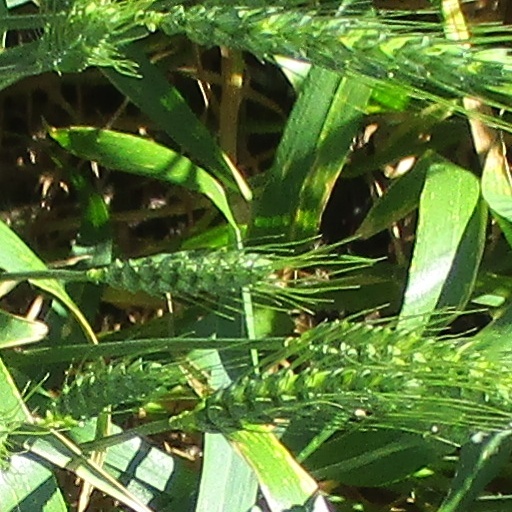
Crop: wheat